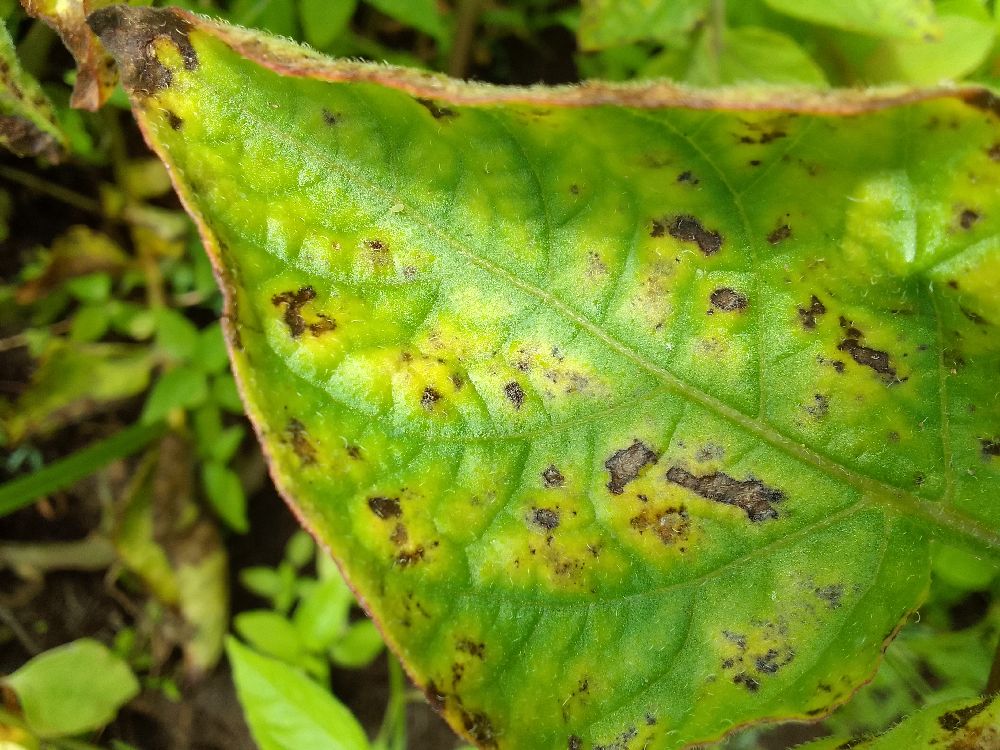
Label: Early blight